Liceu

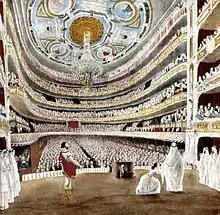
View of the house from the stage, 1847

The opening presented a mixed program which included the premieres of a José Melchior Gomis musical ouverture, the historical play "Don Fernando de Antequera" by Ventura de la Vega, the ballet "La Rondeña" ("The Girl From Ronda") by Josep Jurch, and the cantata "Il regio himene" with music by Liceu musical director Marià Obiols. The first complete opera, Donizetti's "Anna Bolena," was presented on 17 April 1847.